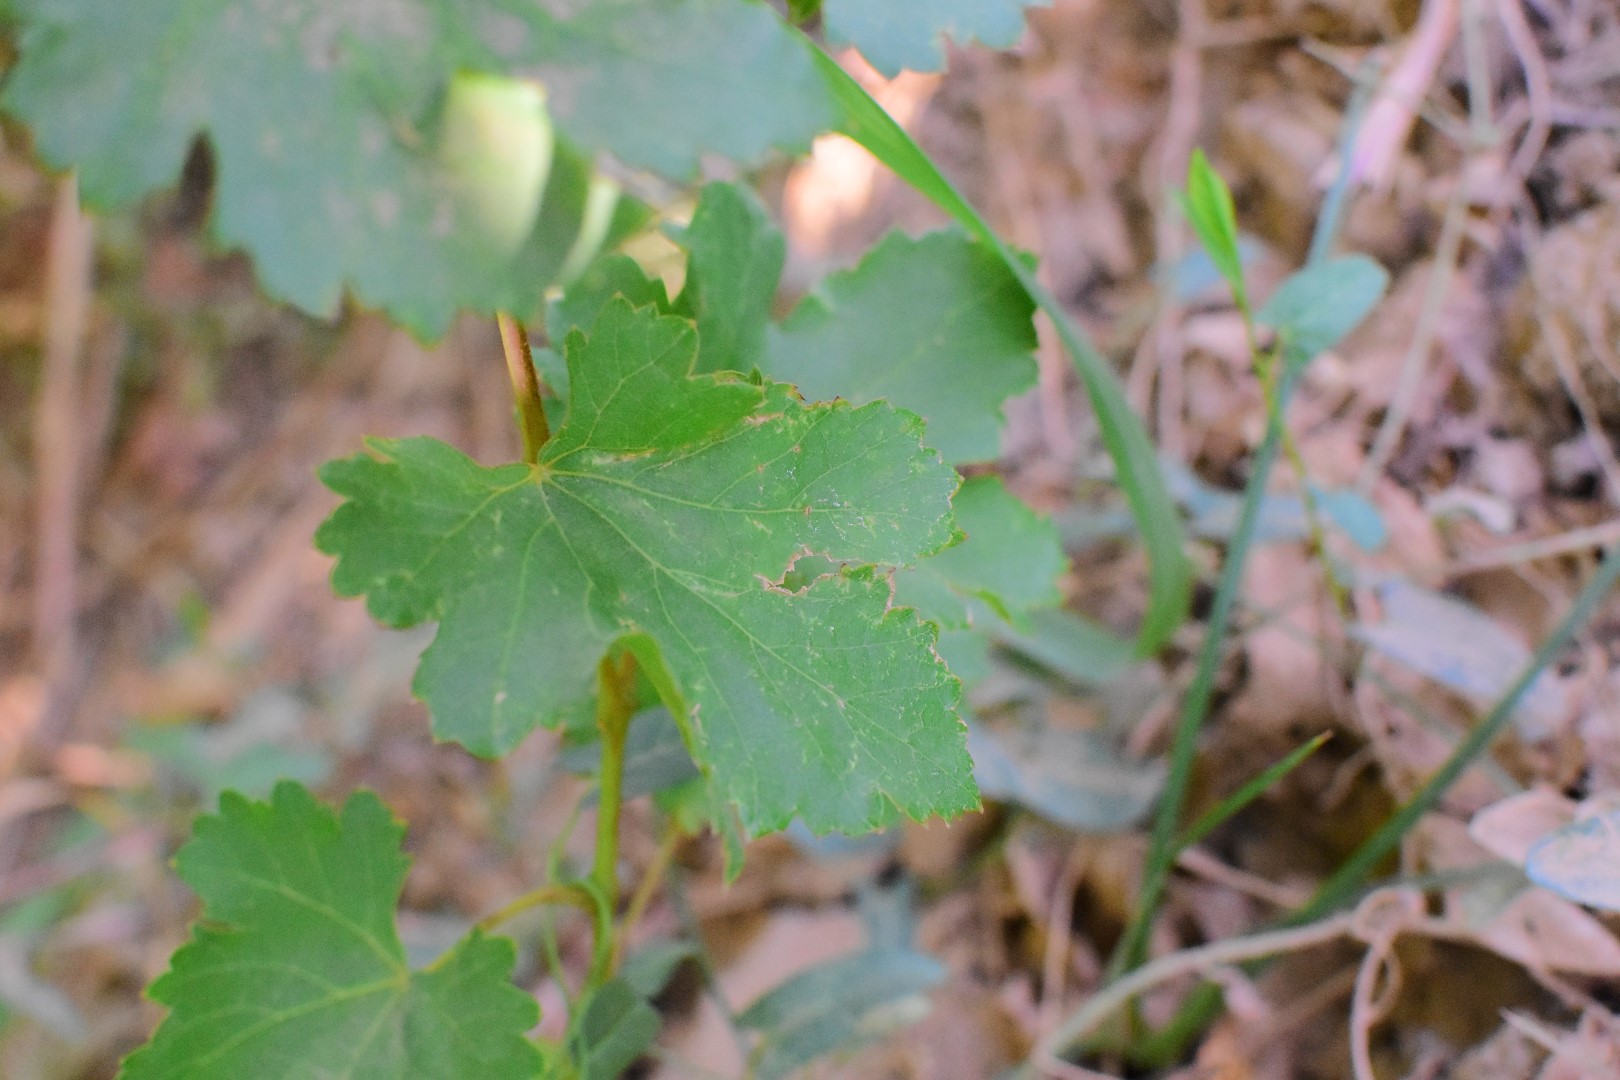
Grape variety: Deas Al-Annz